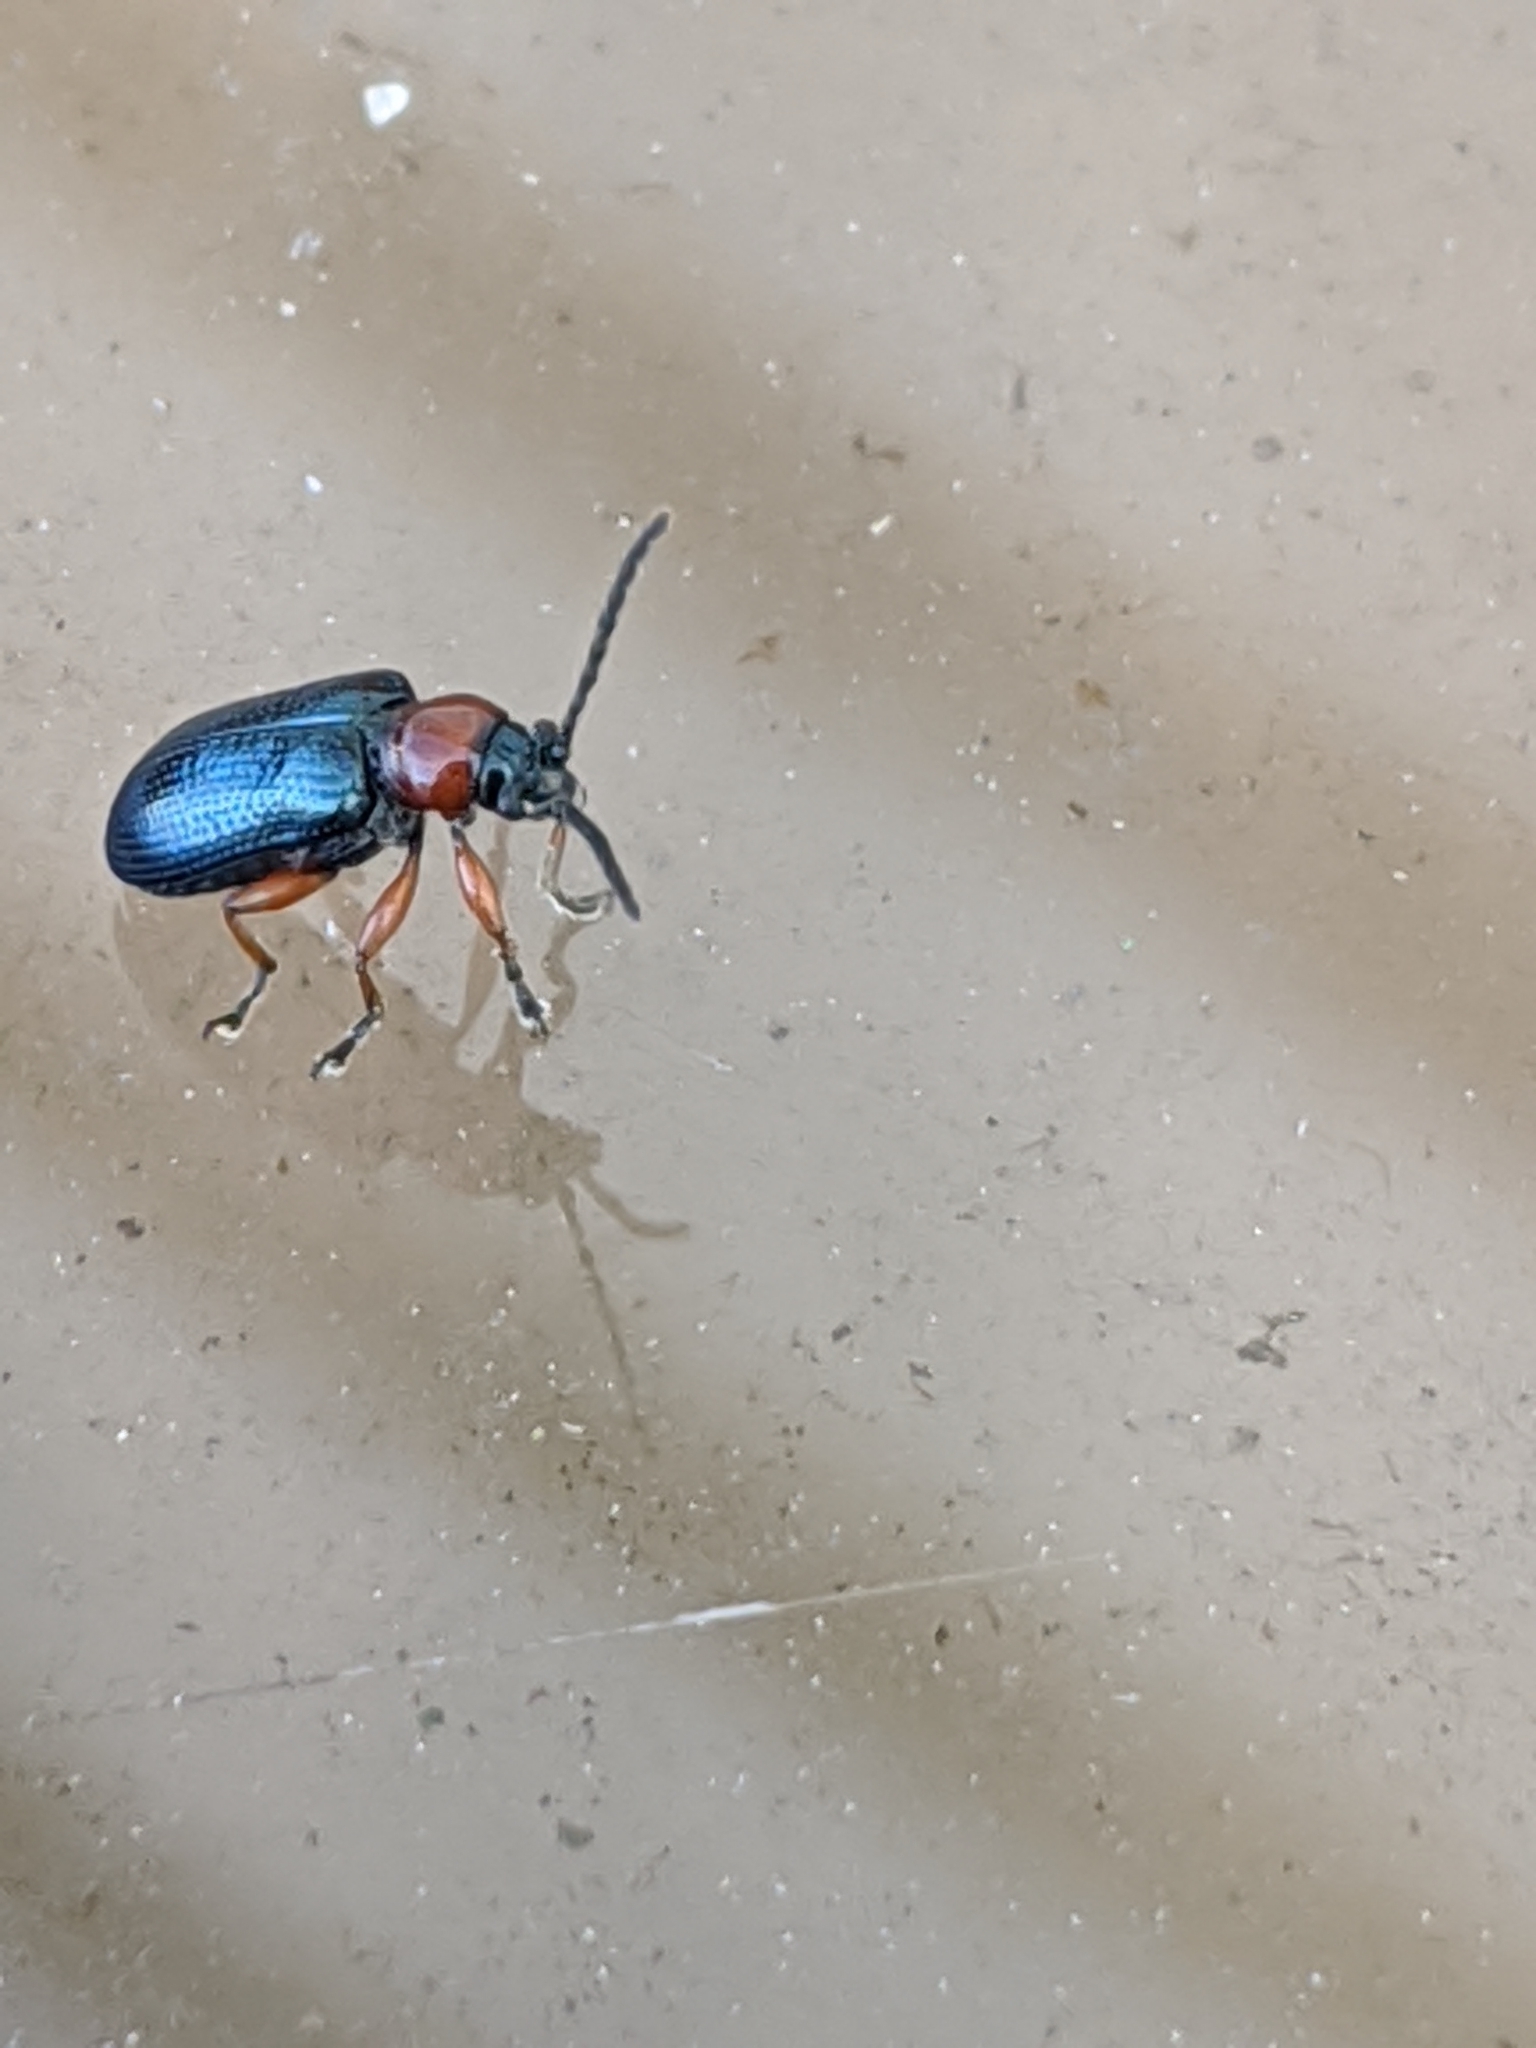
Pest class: cereal_leaf_beetle